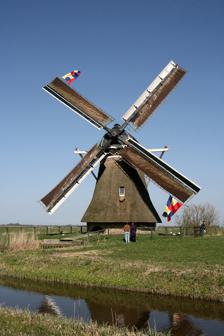
Building: De Bullemolen, Lekkum
Country: Netherlands
Year built: 1825
Smock mill in the Netherlands De Bullemolen, Lekkum De Bullemolen, April 2010. Origin Mill name De Bullemolen Mill location Kealledykje 7, 9081 AX Lekkum Coordinates 53°13′24″N 5°50′36″E / 53.22333°N 5.84333°E / 53.22333; 5.84333 Operator(s) Stichting De Fryske Mole Year built 1825 Information Purpose Drainage mill Type Smock mill Storeys Three-storey smock Base storeys Single-storey base No. of sails Four sails Type of sails Common sails , one pair fitted with Fauël system on leading edges. Windshaft Cast iron Winding Tailpole and winch Type of pump Archimedes' screw De Bullemolen English: The Executioner's Mill is a smock mill in Lekkum , Friesland , Netherlands which was built in 1825. The mill has been restored to working order and is listed as a Rijksmonument , number 24505. History De Bullemolen was originally built at Tytsjerk , where it drained the Louwsmeer polder . It was moved in 1825 to its current position, where it drains the Litspolder. The name De Bullemolen is said to have come from the occupation of an early owner, who was the beul of Leeuwarden . De Bullemolen was one of the first windmills in Friesland to be fitted with sails that had leading edges on the Fok system . A restoration of the mill was carried out in 1968. The mill was sold on 28 March 1988 to Stichting De Fryske Mole (English: Frisian Mills Foundation ). In 1995, millwright Thijs Jellema of Birdaard carried out further restoration. A new Archimedes' screw and new sails were fitted and the winding mechanism was renewed. In 2006, the mill was officially designated by Wetterskap Fryslân as being held in reserve for use in times of emergency. It is near the finishing point of the Elfstedentocht (English: Eleven Cities Tour ). Description For an explanation of the various items of machinery, see Mill machinery . De Bullemolen is what the Dutch describe as a Grondzeiler . It is a three-storey smock mill on a single-storey base. There is no stage, the sails reaching almost to ground level. The mill is winded by tailpole and winch. The smock and cap are thatched . The sails are Common sails, with one pair having leading edges on the Fauël system. They have a span of 20.50 metres (67 ft 3 in). The sails are carried on a cast-iron windshaft . which was cast by Fabrikaat L Enthoven en Compagnië in 1882. The windshaft also carries the brake wheel which has 55 cogs. This drives the wallower (30 cogs) at the top of the upright shaft . At the bottom of the upright shaft the crown wheel , which has 40 cogs drives a gearwheel with 33 cogs on the axle of the Archimedes' screw. The axle of the Archimedes' screw is 580 millimetres (1 ft 11 in) diameter. The screw is 1.44 metres (4 ft 9 in) diameter and 4.82 metres (15 ft 10 in) long. It is inclined at 18°. Each revolution of the screw lifts 1,130 litres (250 imp gal) of water. Public access De Bullemolen is open to the public by appointment. References